St. James Town

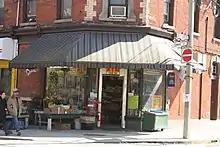
A corner store in St. James Town.

The Corner currently operates out of two spaces one at 200 Wellesley Street East which focuses on health, social and settlement services. The other location at 240 Wellesley Street East focuses on local sustainability, waste diversion, green initiatives and skill building. However all services are accessible to residents at both locations.